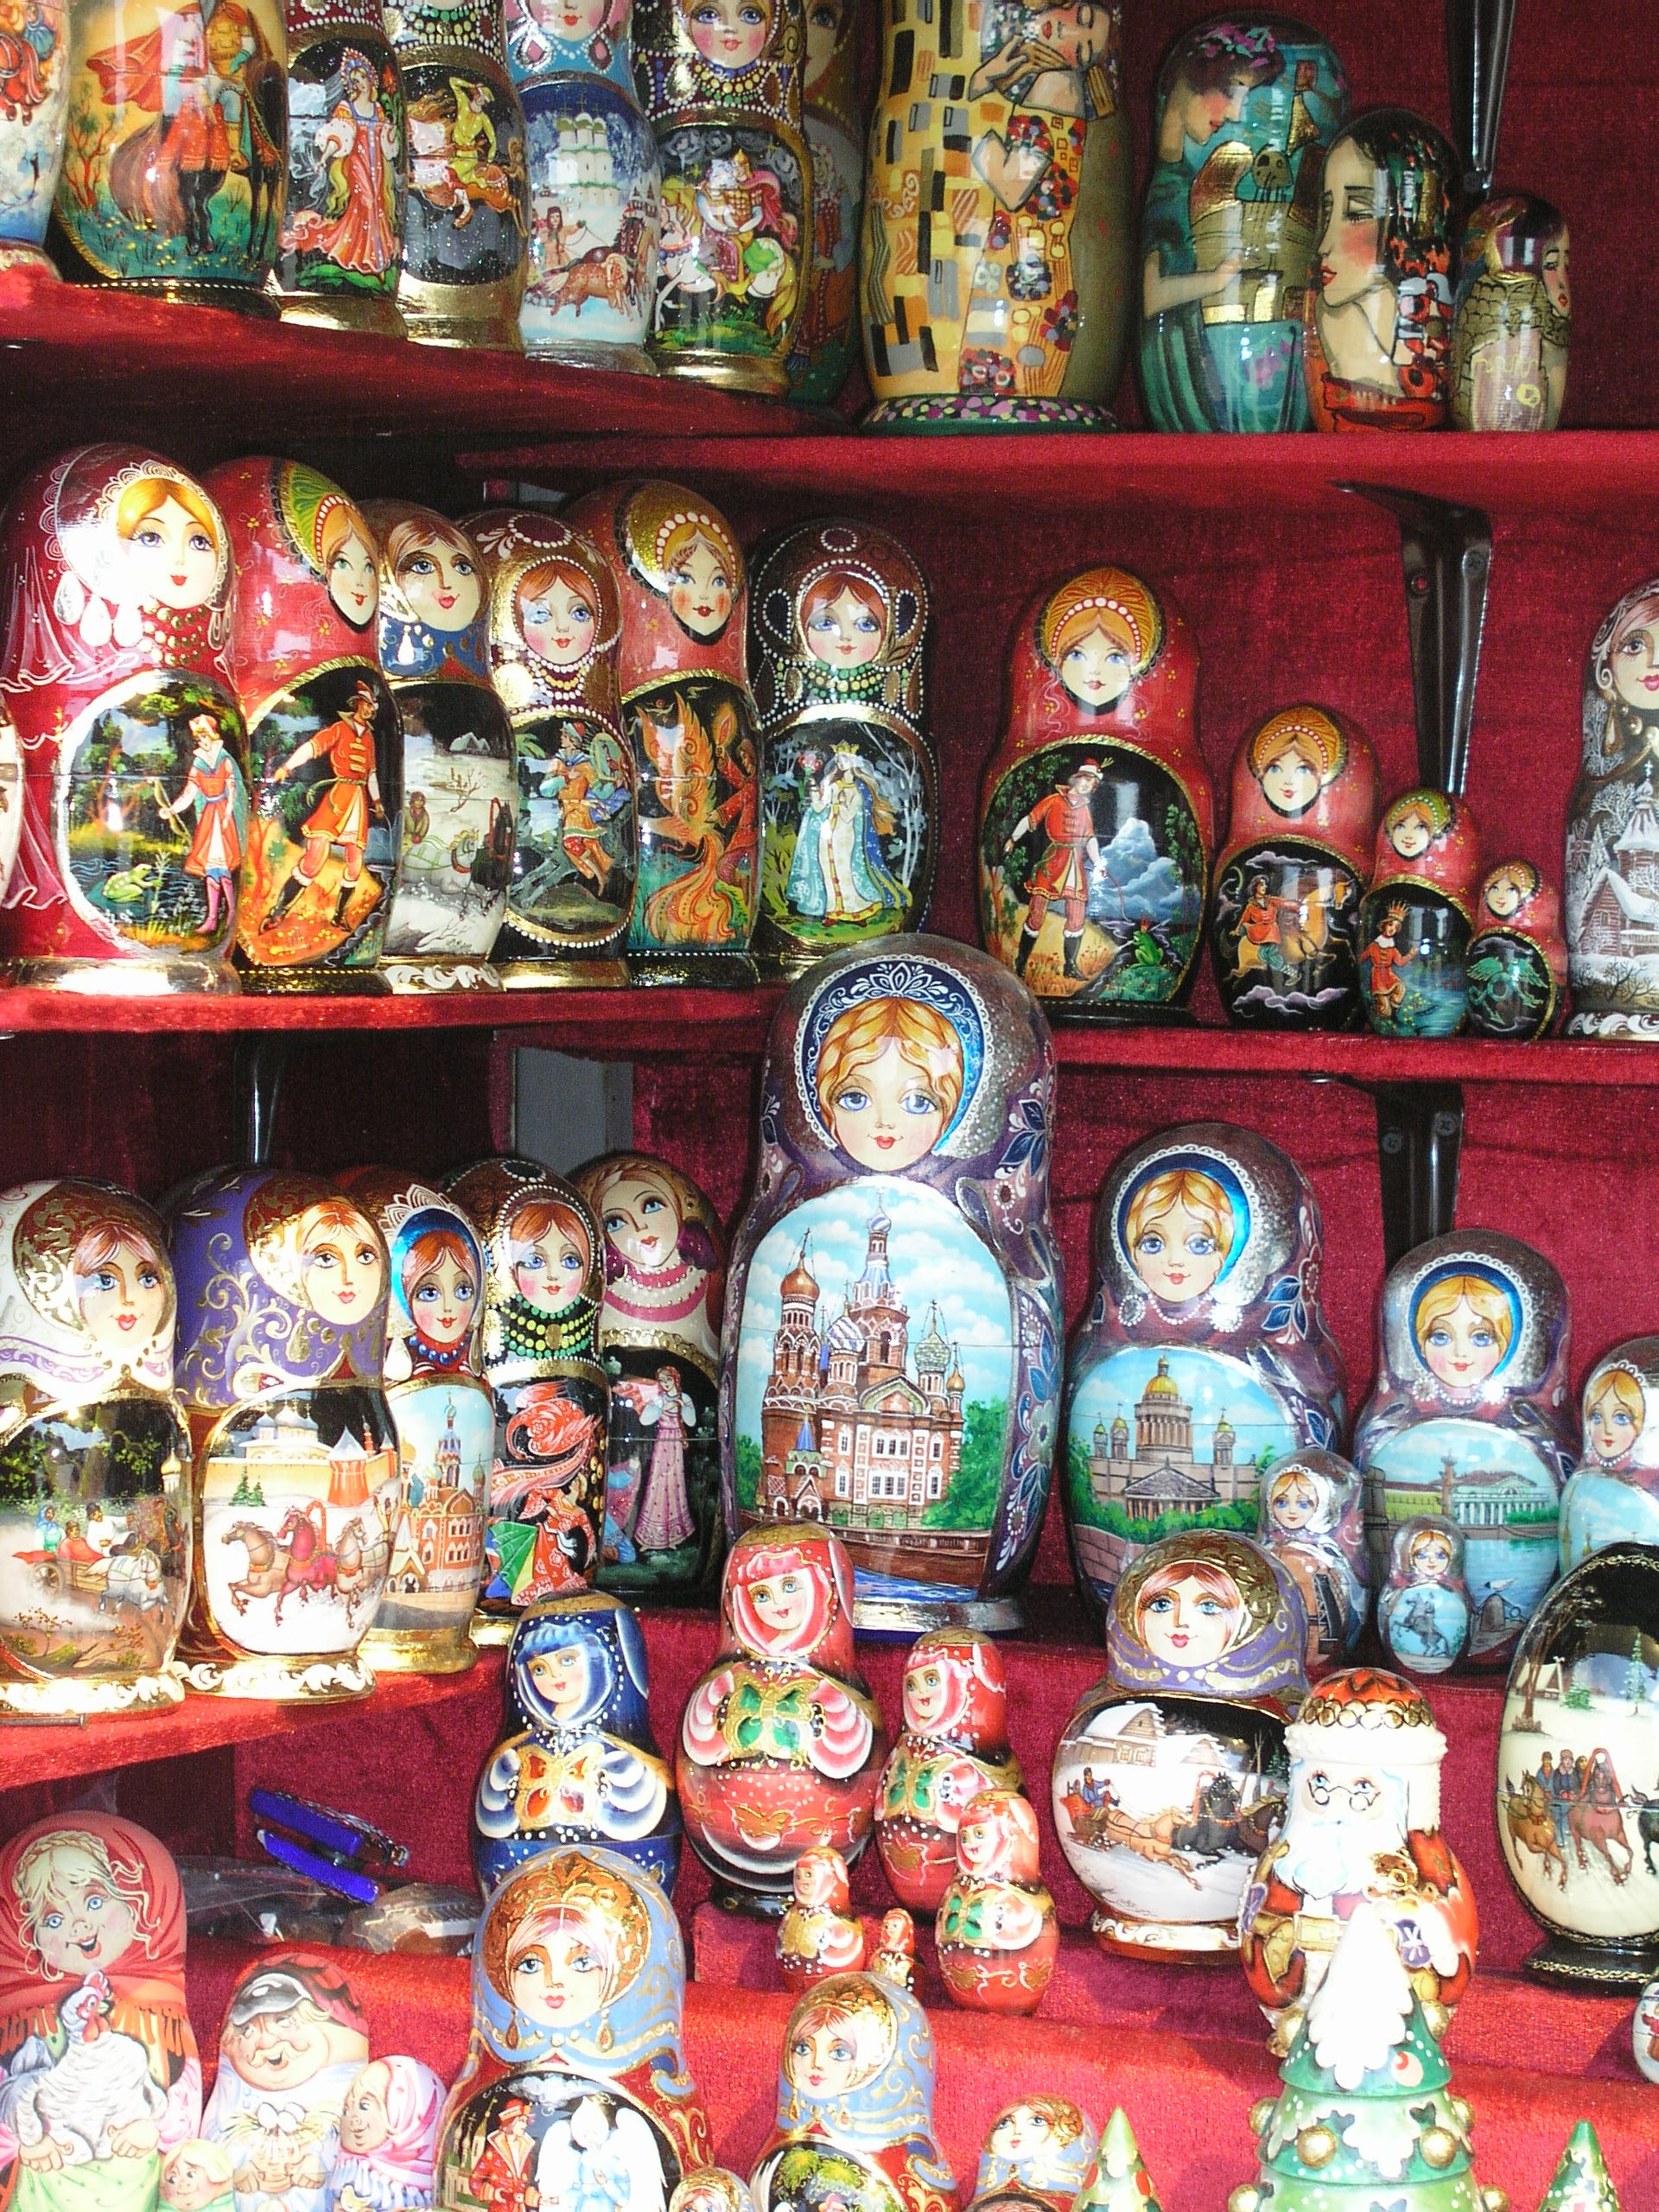
food, bazaar, market, dolls, russia, mamoeschka